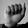
ASL letter: A